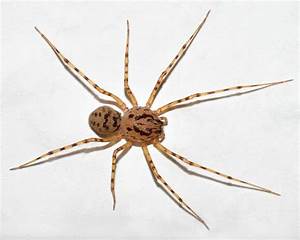
Label: ragno